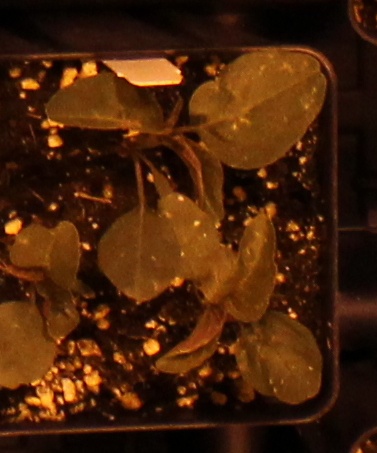
Label: Redroot Pigweed